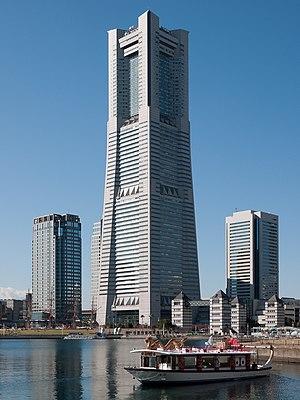
La Yokohama Landmark Tower est un gratte-ciel de Yokohama, près de Tokyo. Haute de 296 mètres, elle était à son achèvement en 1993 le plus haut bâtiment et la seconde plus haute structure du Japon après la tour de Tokyo. Elle a été dépassée dans les années 2010 par l'Abeno Harukas à Osaka.